Hentsch

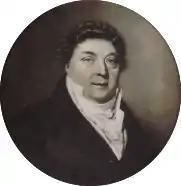
Henri Hentsch (1761–1835)

During 1785 Henri married Louise Cardoini, and naturalized to Geneva during 1792, becoming a bourgeois of Netstal.